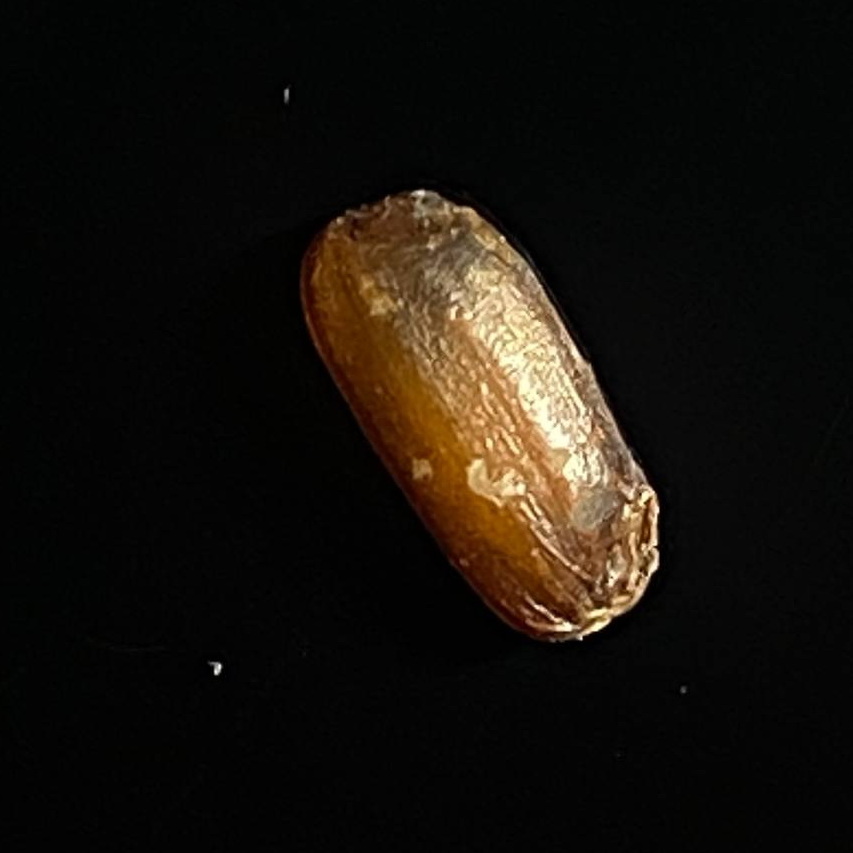
Rice variety: Lal_Biroi